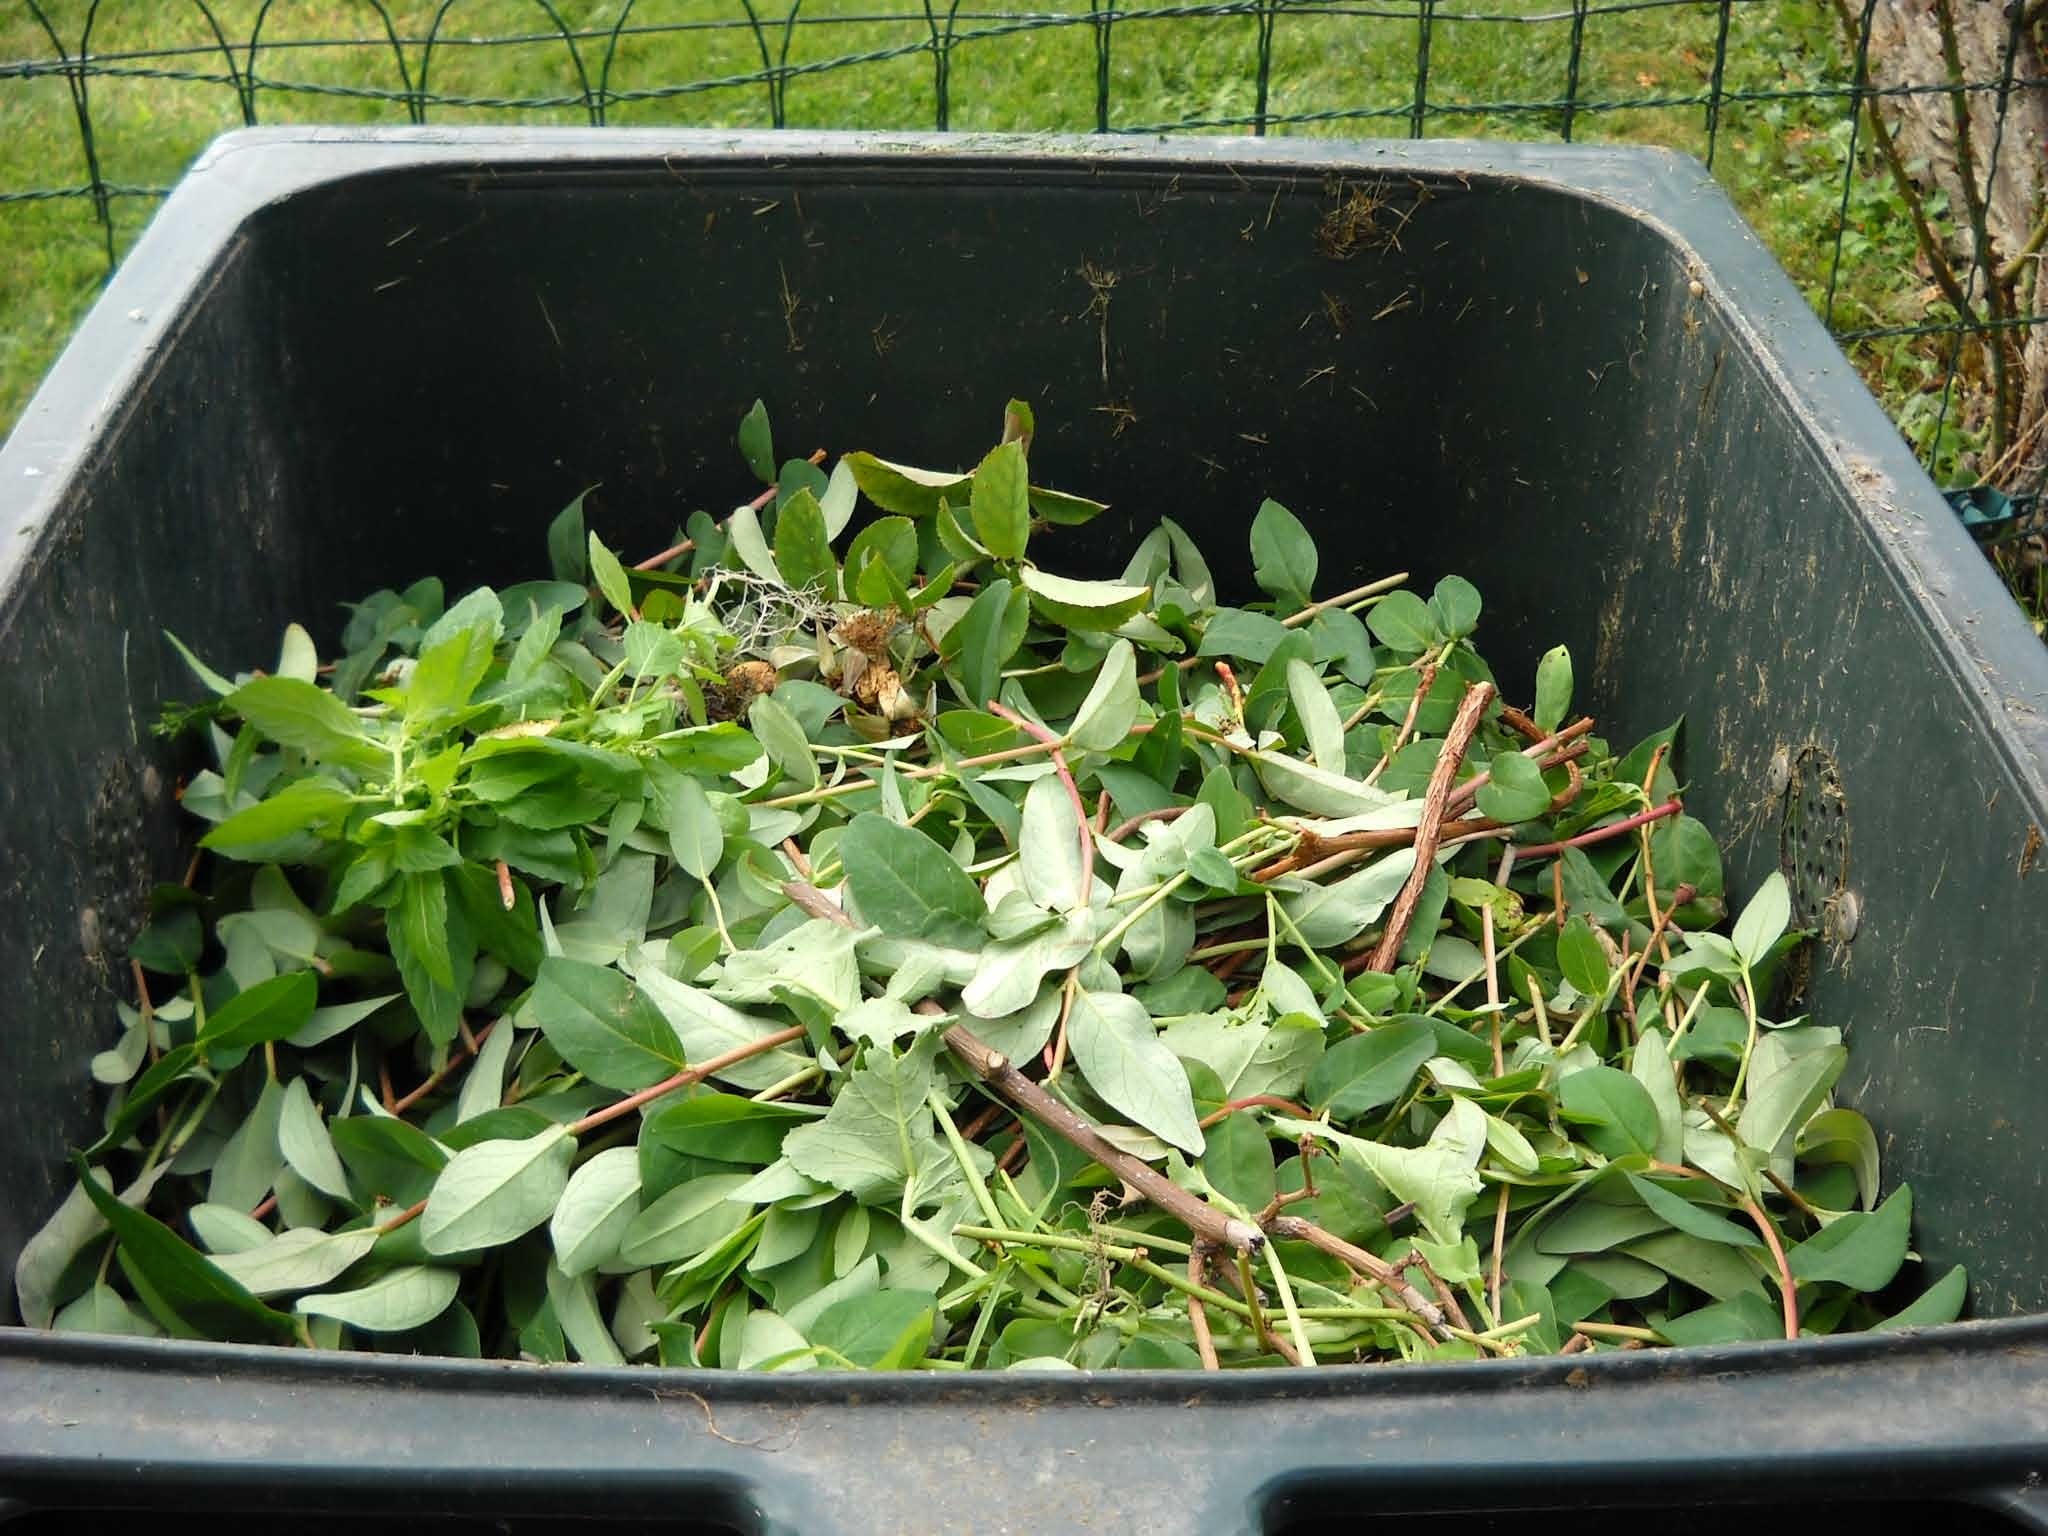
grass, plant, leaf, flower, food, green, produce, vegetable, botany, garden, recycling, flowering plant, green waste, composting, land plant